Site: brandenburg
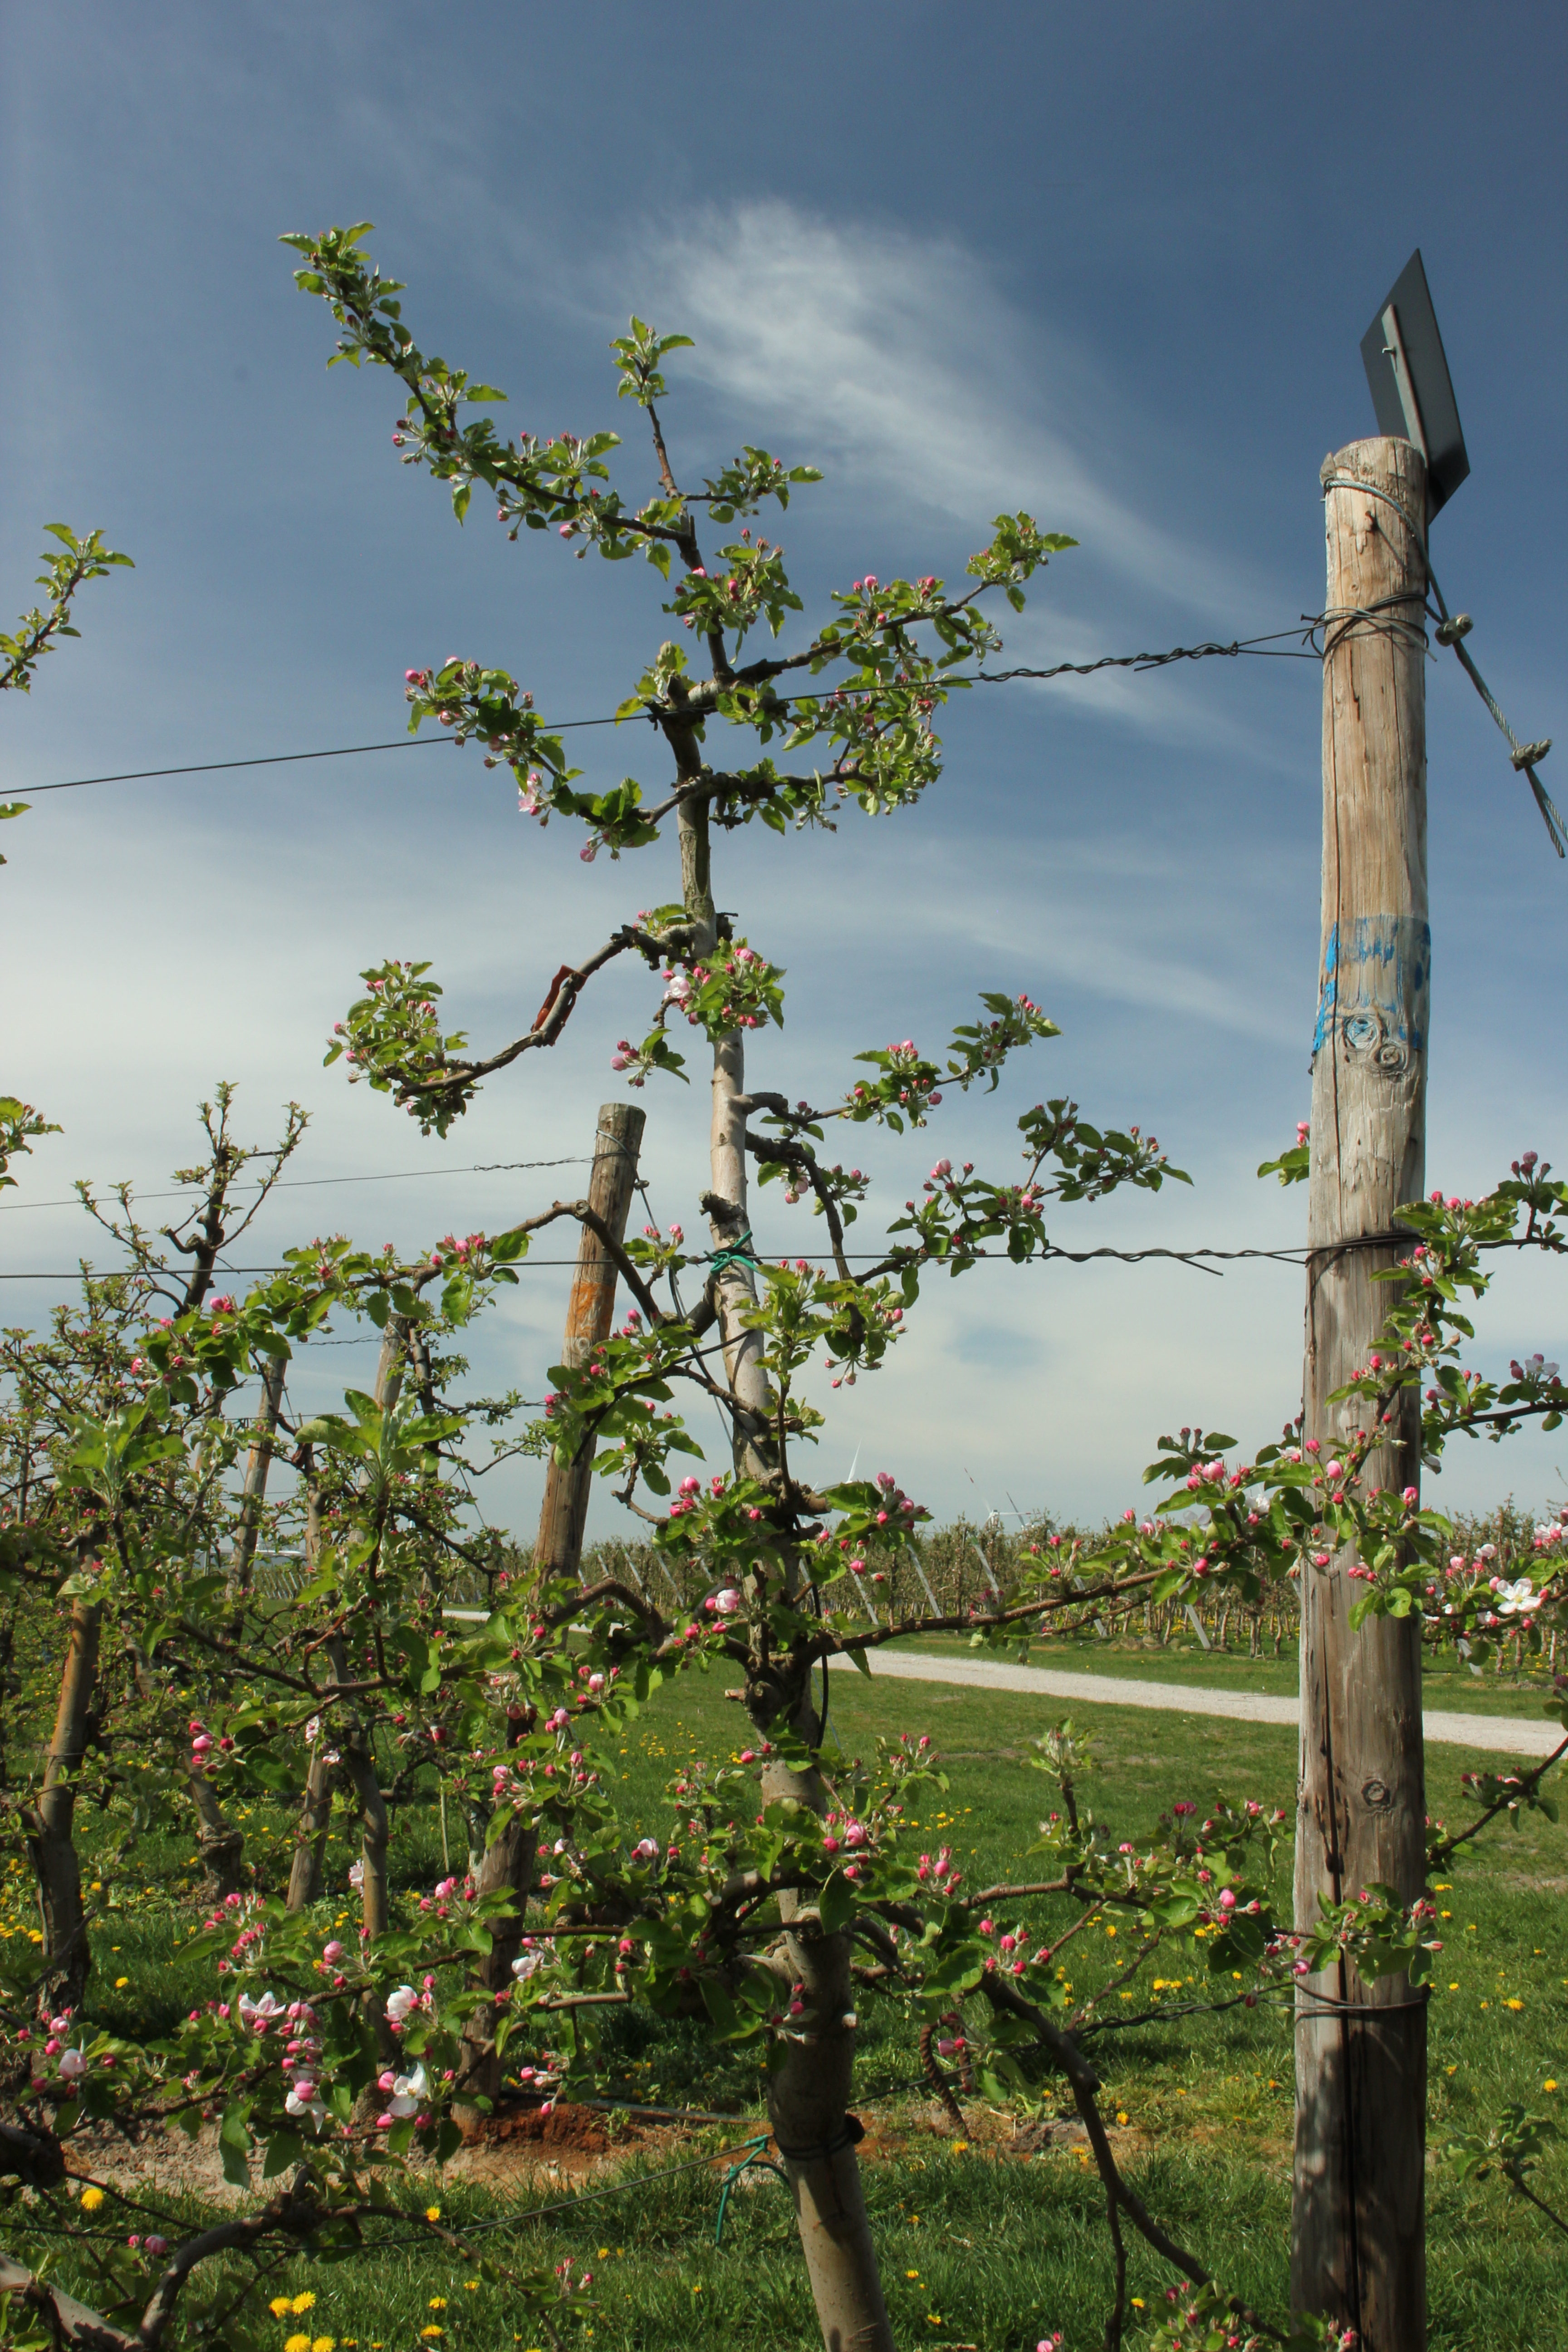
Growth stage (BBCH 57): Inflorescence emergence